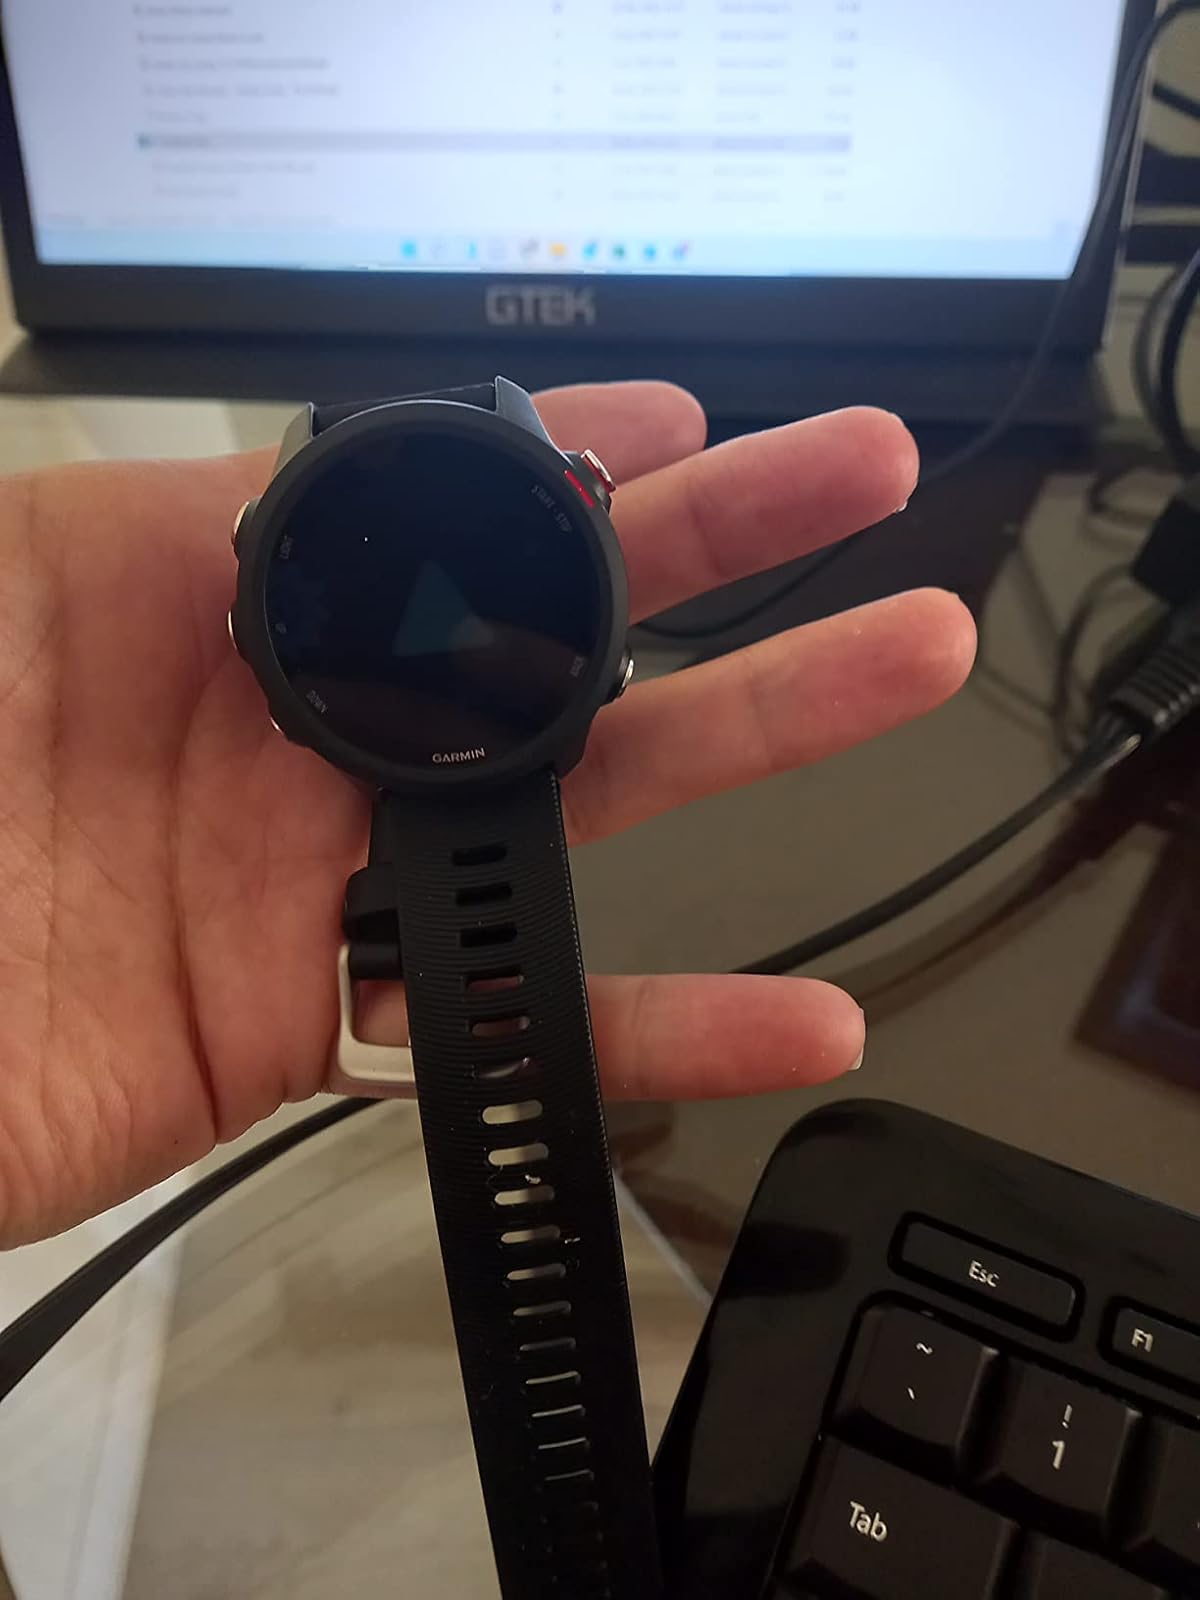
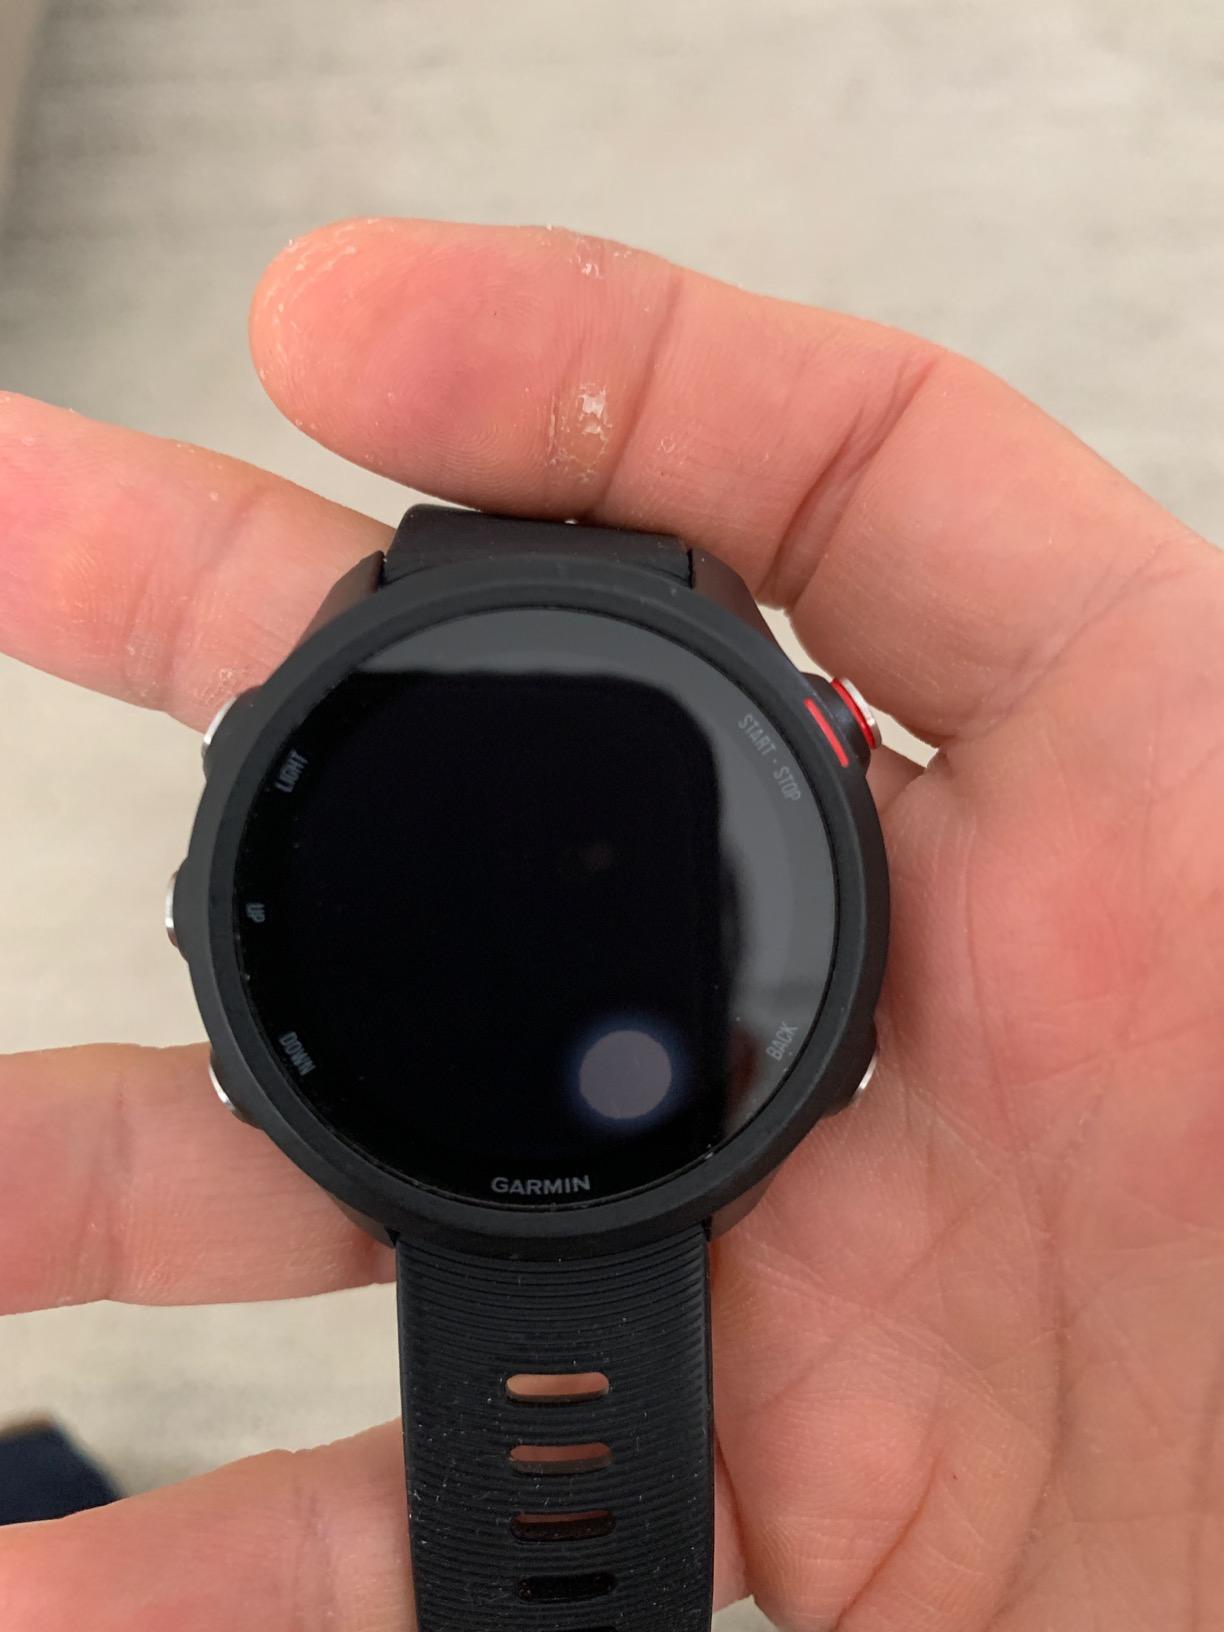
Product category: smartwatch
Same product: yes